Domain name auction

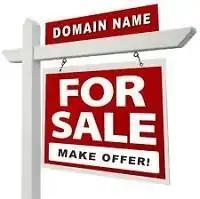
Domain name auction

A domain name auction facilitates the buying and selling of currently registered domain names, enabling individuals to purchase a previously registered domain that suits their needs from an owner wishing to sell. A Drop registrar offers sales of expiring domains; but with a domain auction there is no need to wait until (and if) a current owner allows the registration to lapse before purchasing the domain you most want to own. Domain auction sites allow users to search multiple domain names that are listed for sale by owner, and to place bids on the names they want to purchase. As in any auction, the highest bidder wins. The more desirable a domain name, the higher the winning bid, and auction sites often provide links to escrow agents to facilitate the safe transfer of funds and domain properties between the auctioning parties.